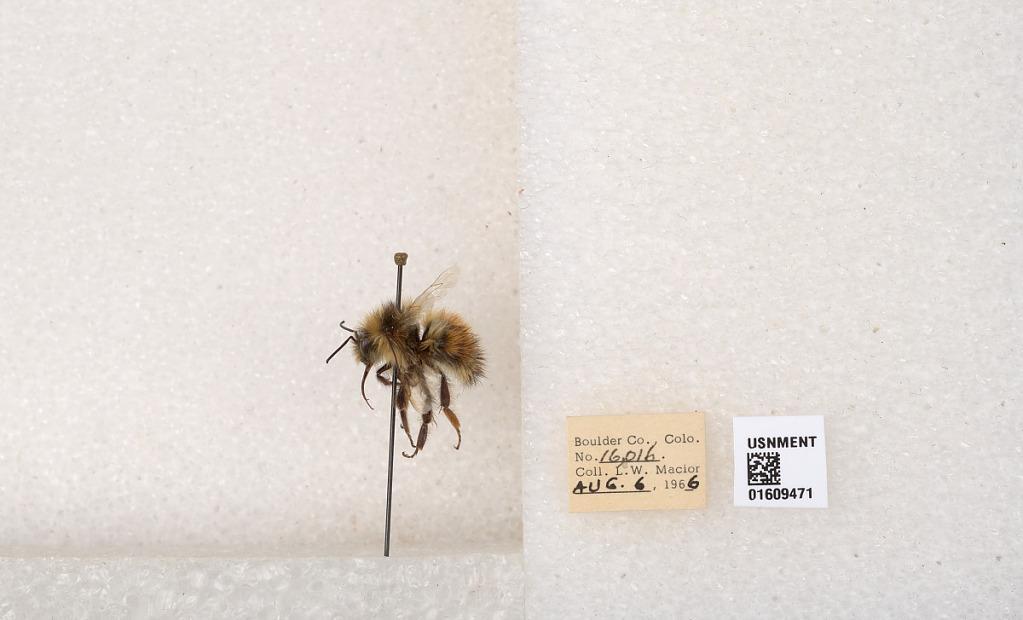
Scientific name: Bombus (Pyrobombus) sylvicola Kirby
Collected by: L. Macior
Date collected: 1966-8-6
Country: United States
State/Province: Colorado
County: Boulder
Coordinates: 40.0263, -105.3